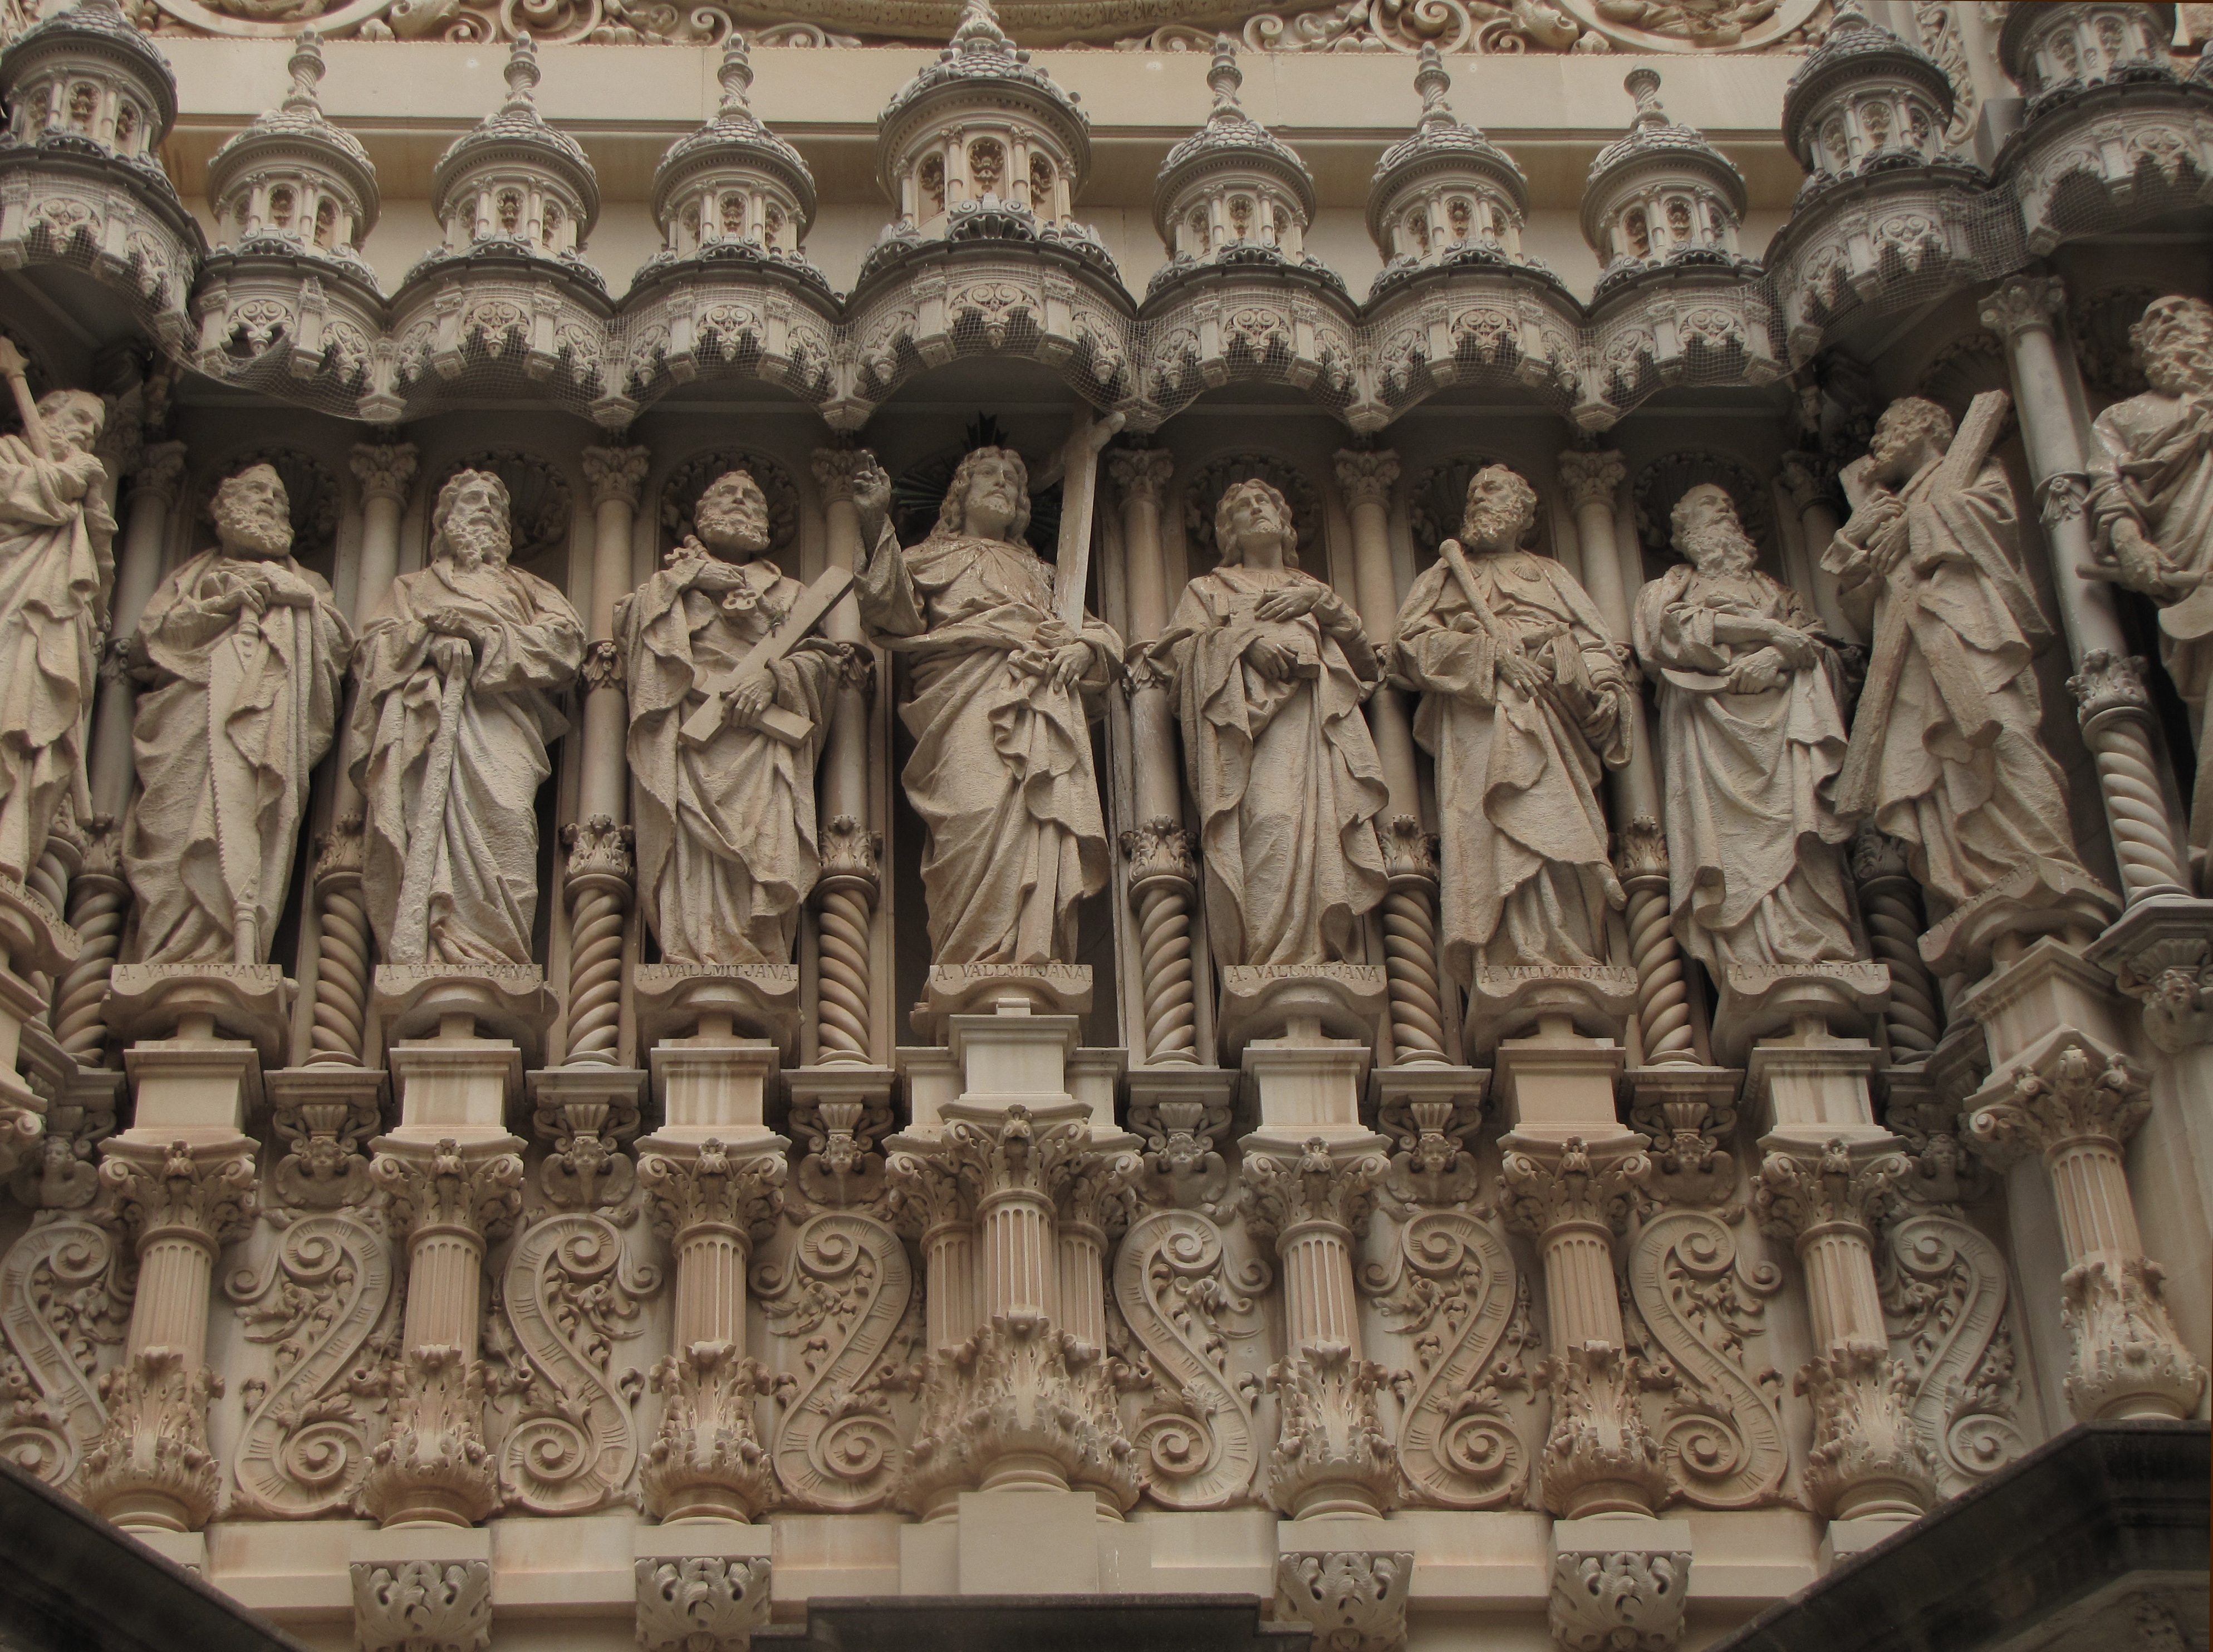
architecture, structure, building, palace, monument, statue, column, religion, church, cathedral, closeup, place of worship, baptistery, sculpture, religious, art, spain, temple, monastery, composition, prayer, culture, st, history, christianity, basilica, carving, figures, relief, vera, spirituality, gable, christian church, stone carving, hindu temple, the apostles, cathedral montserrat, mountain montserrat, ancient history, baluster